Nazi Germany

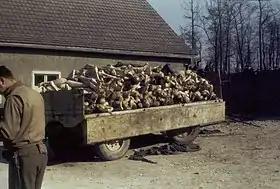

Estimates of the total German war dead range from 5.5 to 6.9 million persons. A study by the historian Rüdiger Overmans puts the number of German military dead and missing at 5.3 million, including 900,000 men conscripted from outside of Germany's 1937 borders. Richard Overy estimated in 2014 that about 353,000 civilians were killed in Allied air raids. Other civilian deaths include 300,000 Germans (including Jews) who were victims of Nazi political, racial, and religious persecution and 200,000 who were murdered in the Nazi euthanasia program. Political courts called "Sondergerichte" sentenced some 12,000 members of the German resistance to death, and civil courts sentenced an additional 40,000 Germans. Mass rapes of German women also took place.